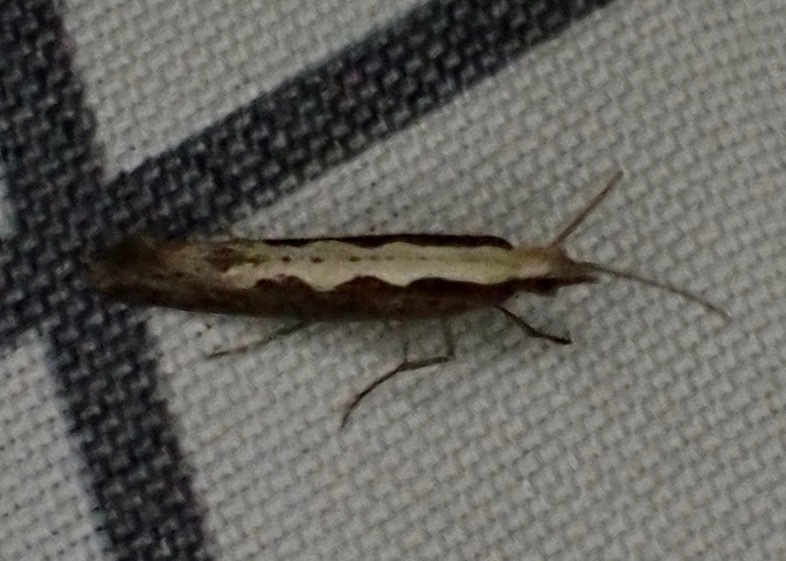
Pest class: diamondback_moth